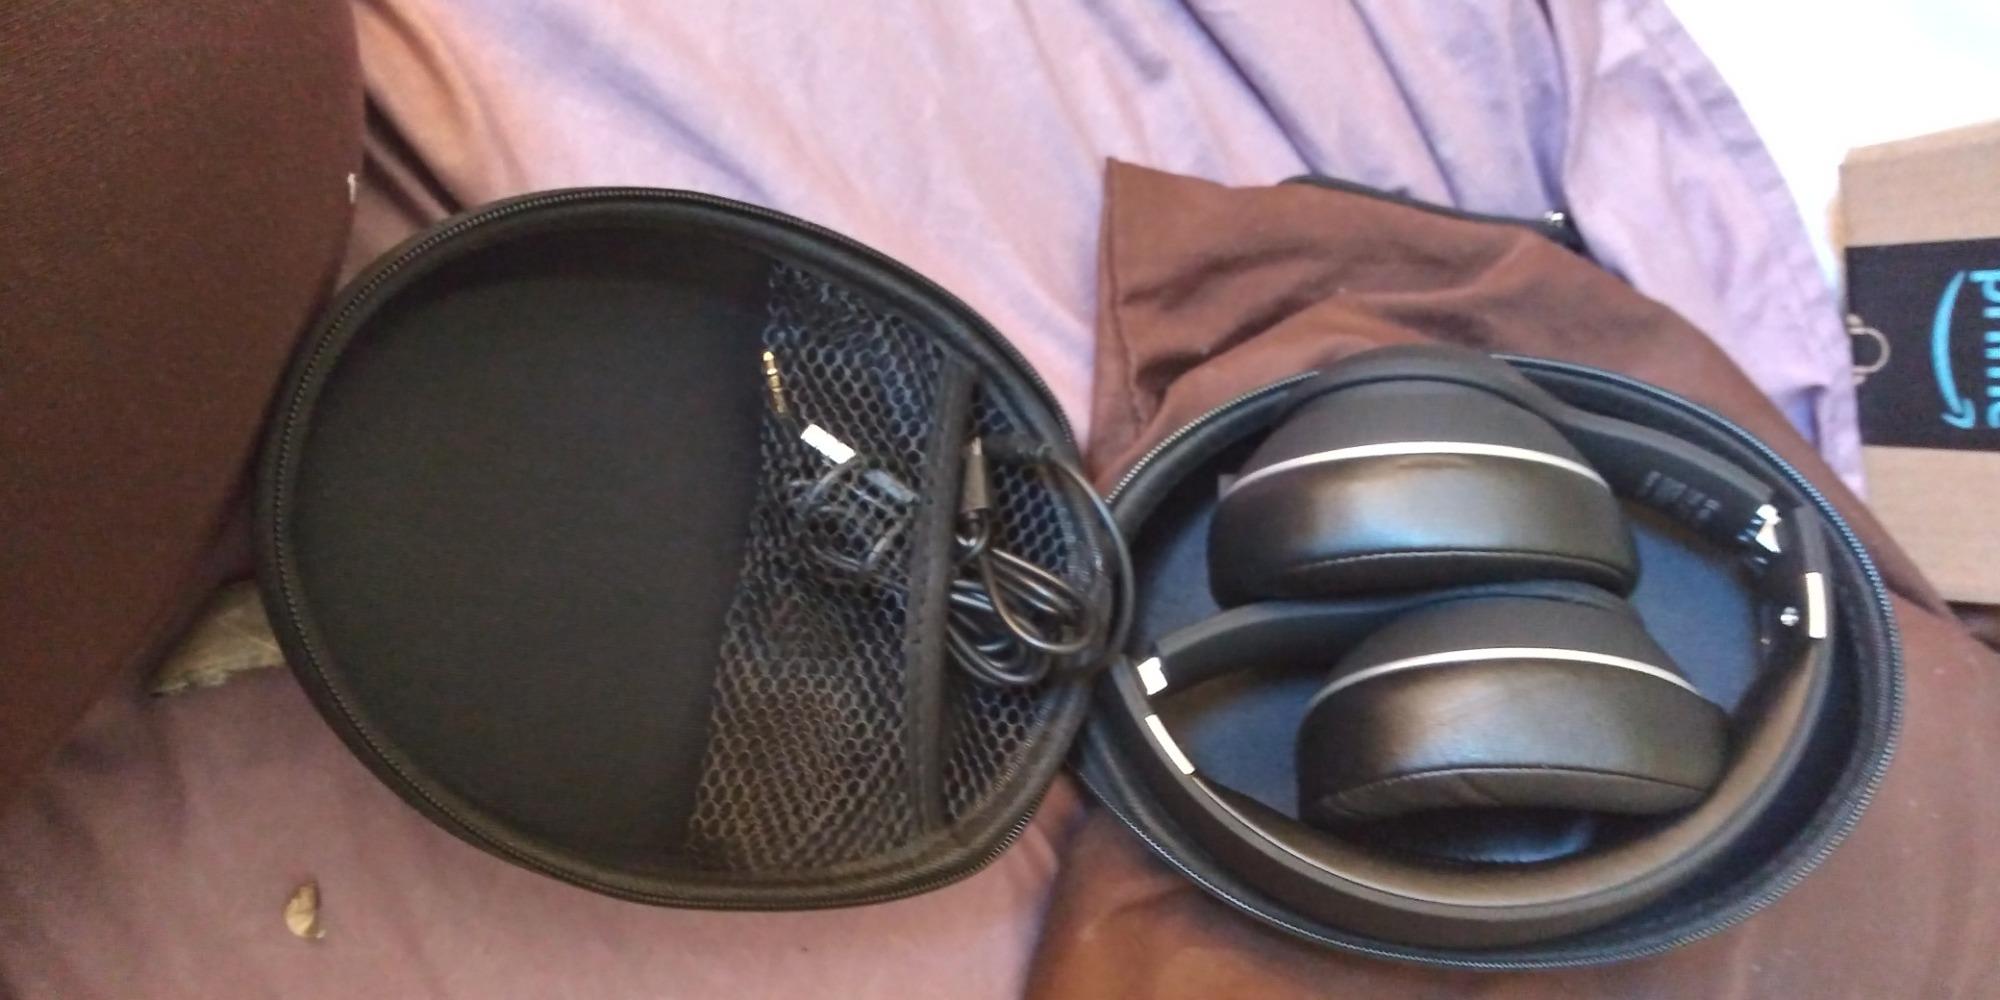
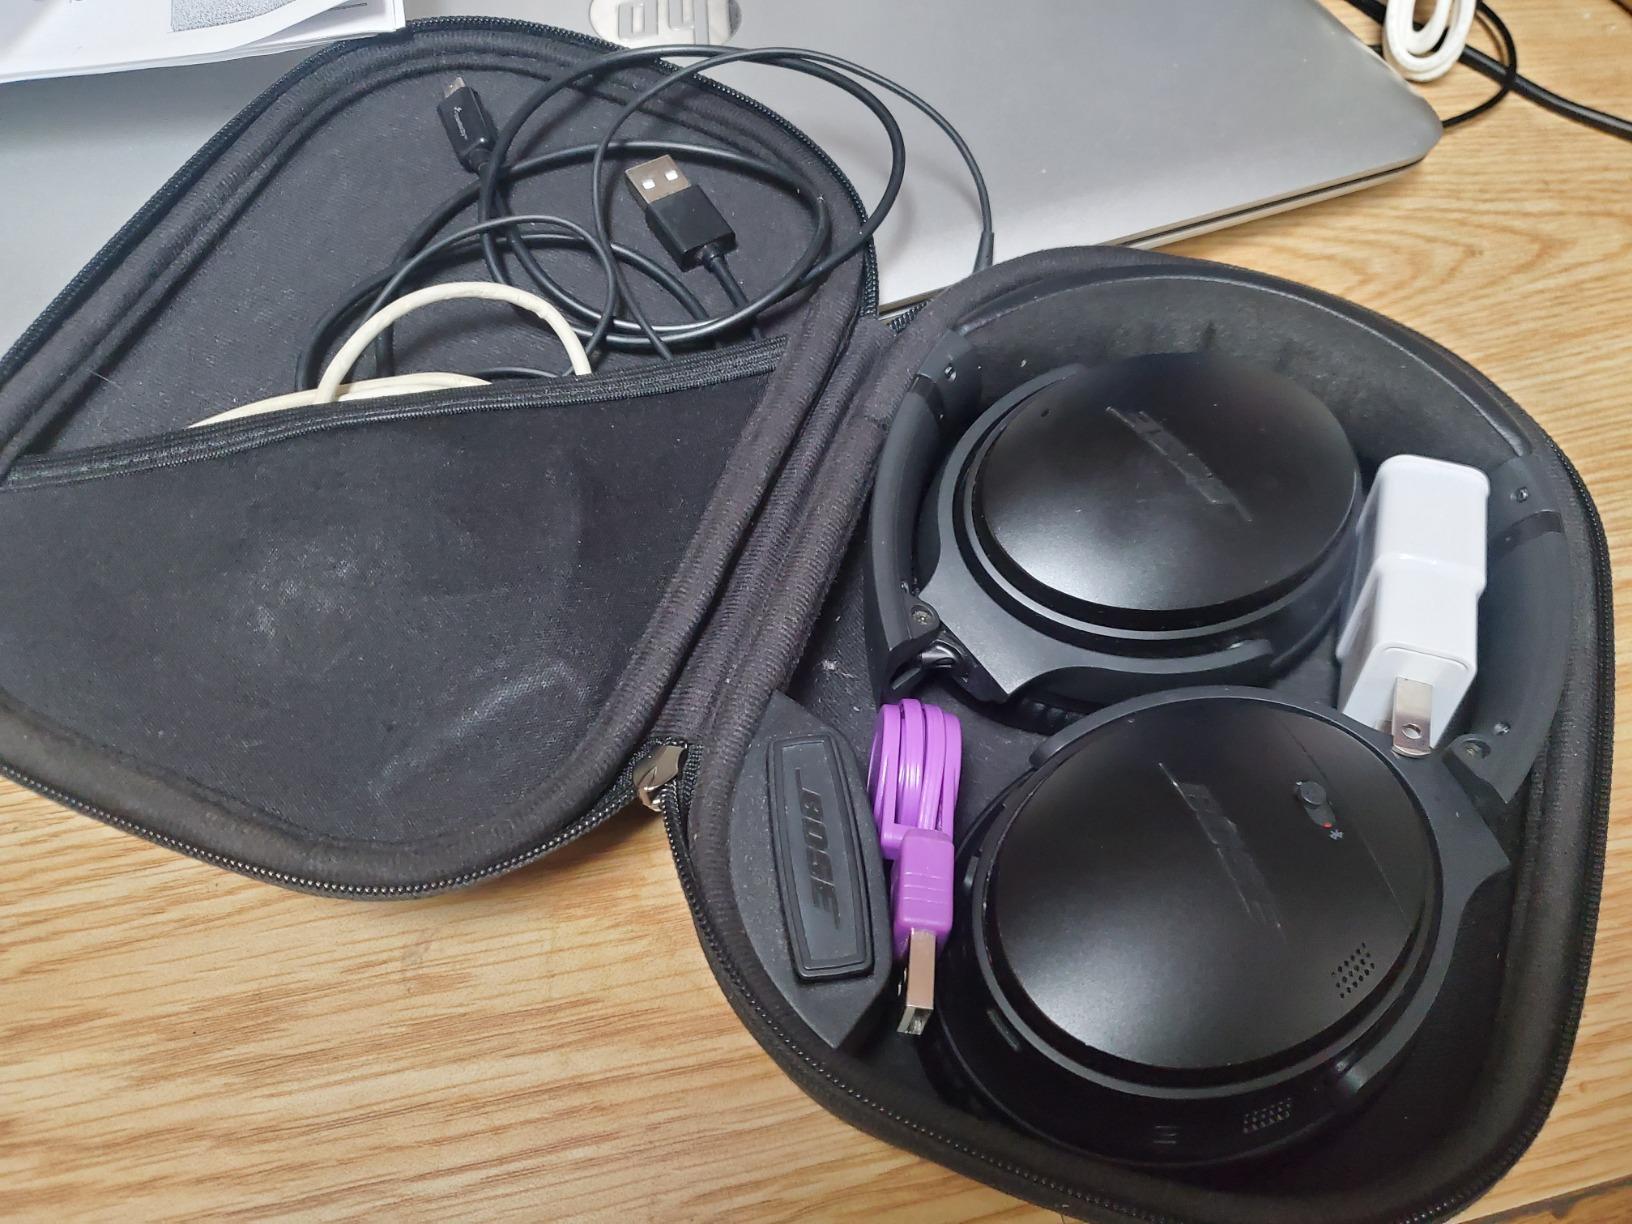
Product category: headphones
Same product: no